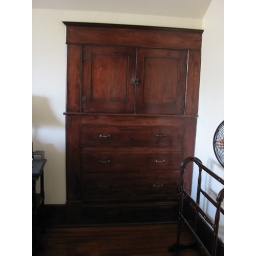
Inset wall cabinet in our suite.